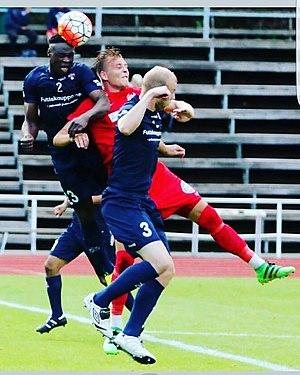
Good head